Lord's Resistance Army

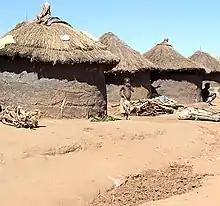
The conflict forced many civilians to live in internally displaced person (IDP) camps, such as this Labuje IDP camp near Kitgum, Uganda, in 2005.

According to the UN Office for the Coordination of Humanitarian Affairs (OCHA), the LRA attacks and the government's counterinsurgency measures resulted in the displacement of nearly 95 percent of the Acholi population in three districts of northern Uganda. By 2006, 1.7 million people lived in more than 200 IDP camps in northern Uganda. These camps had some of the highest mortality rates in the world. The Ugandan Ministry of Health and partners estimated that, through the first seven months of 2005, about 1,000 people were dying weekly, chiefly from malaria and AIDS. During the same time period of January–July 2005, the LRA abducted 1,286 Ugandans (46.4 percent of whom were children under the age of 15 years), and violence accounted for 9.4 percent of the 28,283 deaths, occurring mostly outside camps.